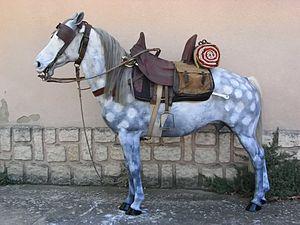
Cheval barbe gris perlé équipé d'un harnachement pour spahi
Les spahis sont à l'origine un corps de cavalerie traditionnel du dey d'Alger, d'inspiration ottomane. Corps de prestige, il est ensuite, après la conquête de l'Algérie par la France, intégré à l'Armée d'Afrique qui dépendait de l’armée de terre française. Le modèle des corps de cavalerie spahis inspire ensuite celui d'autres corps en France métropolitaine et dans d'autres pays sous domination française.